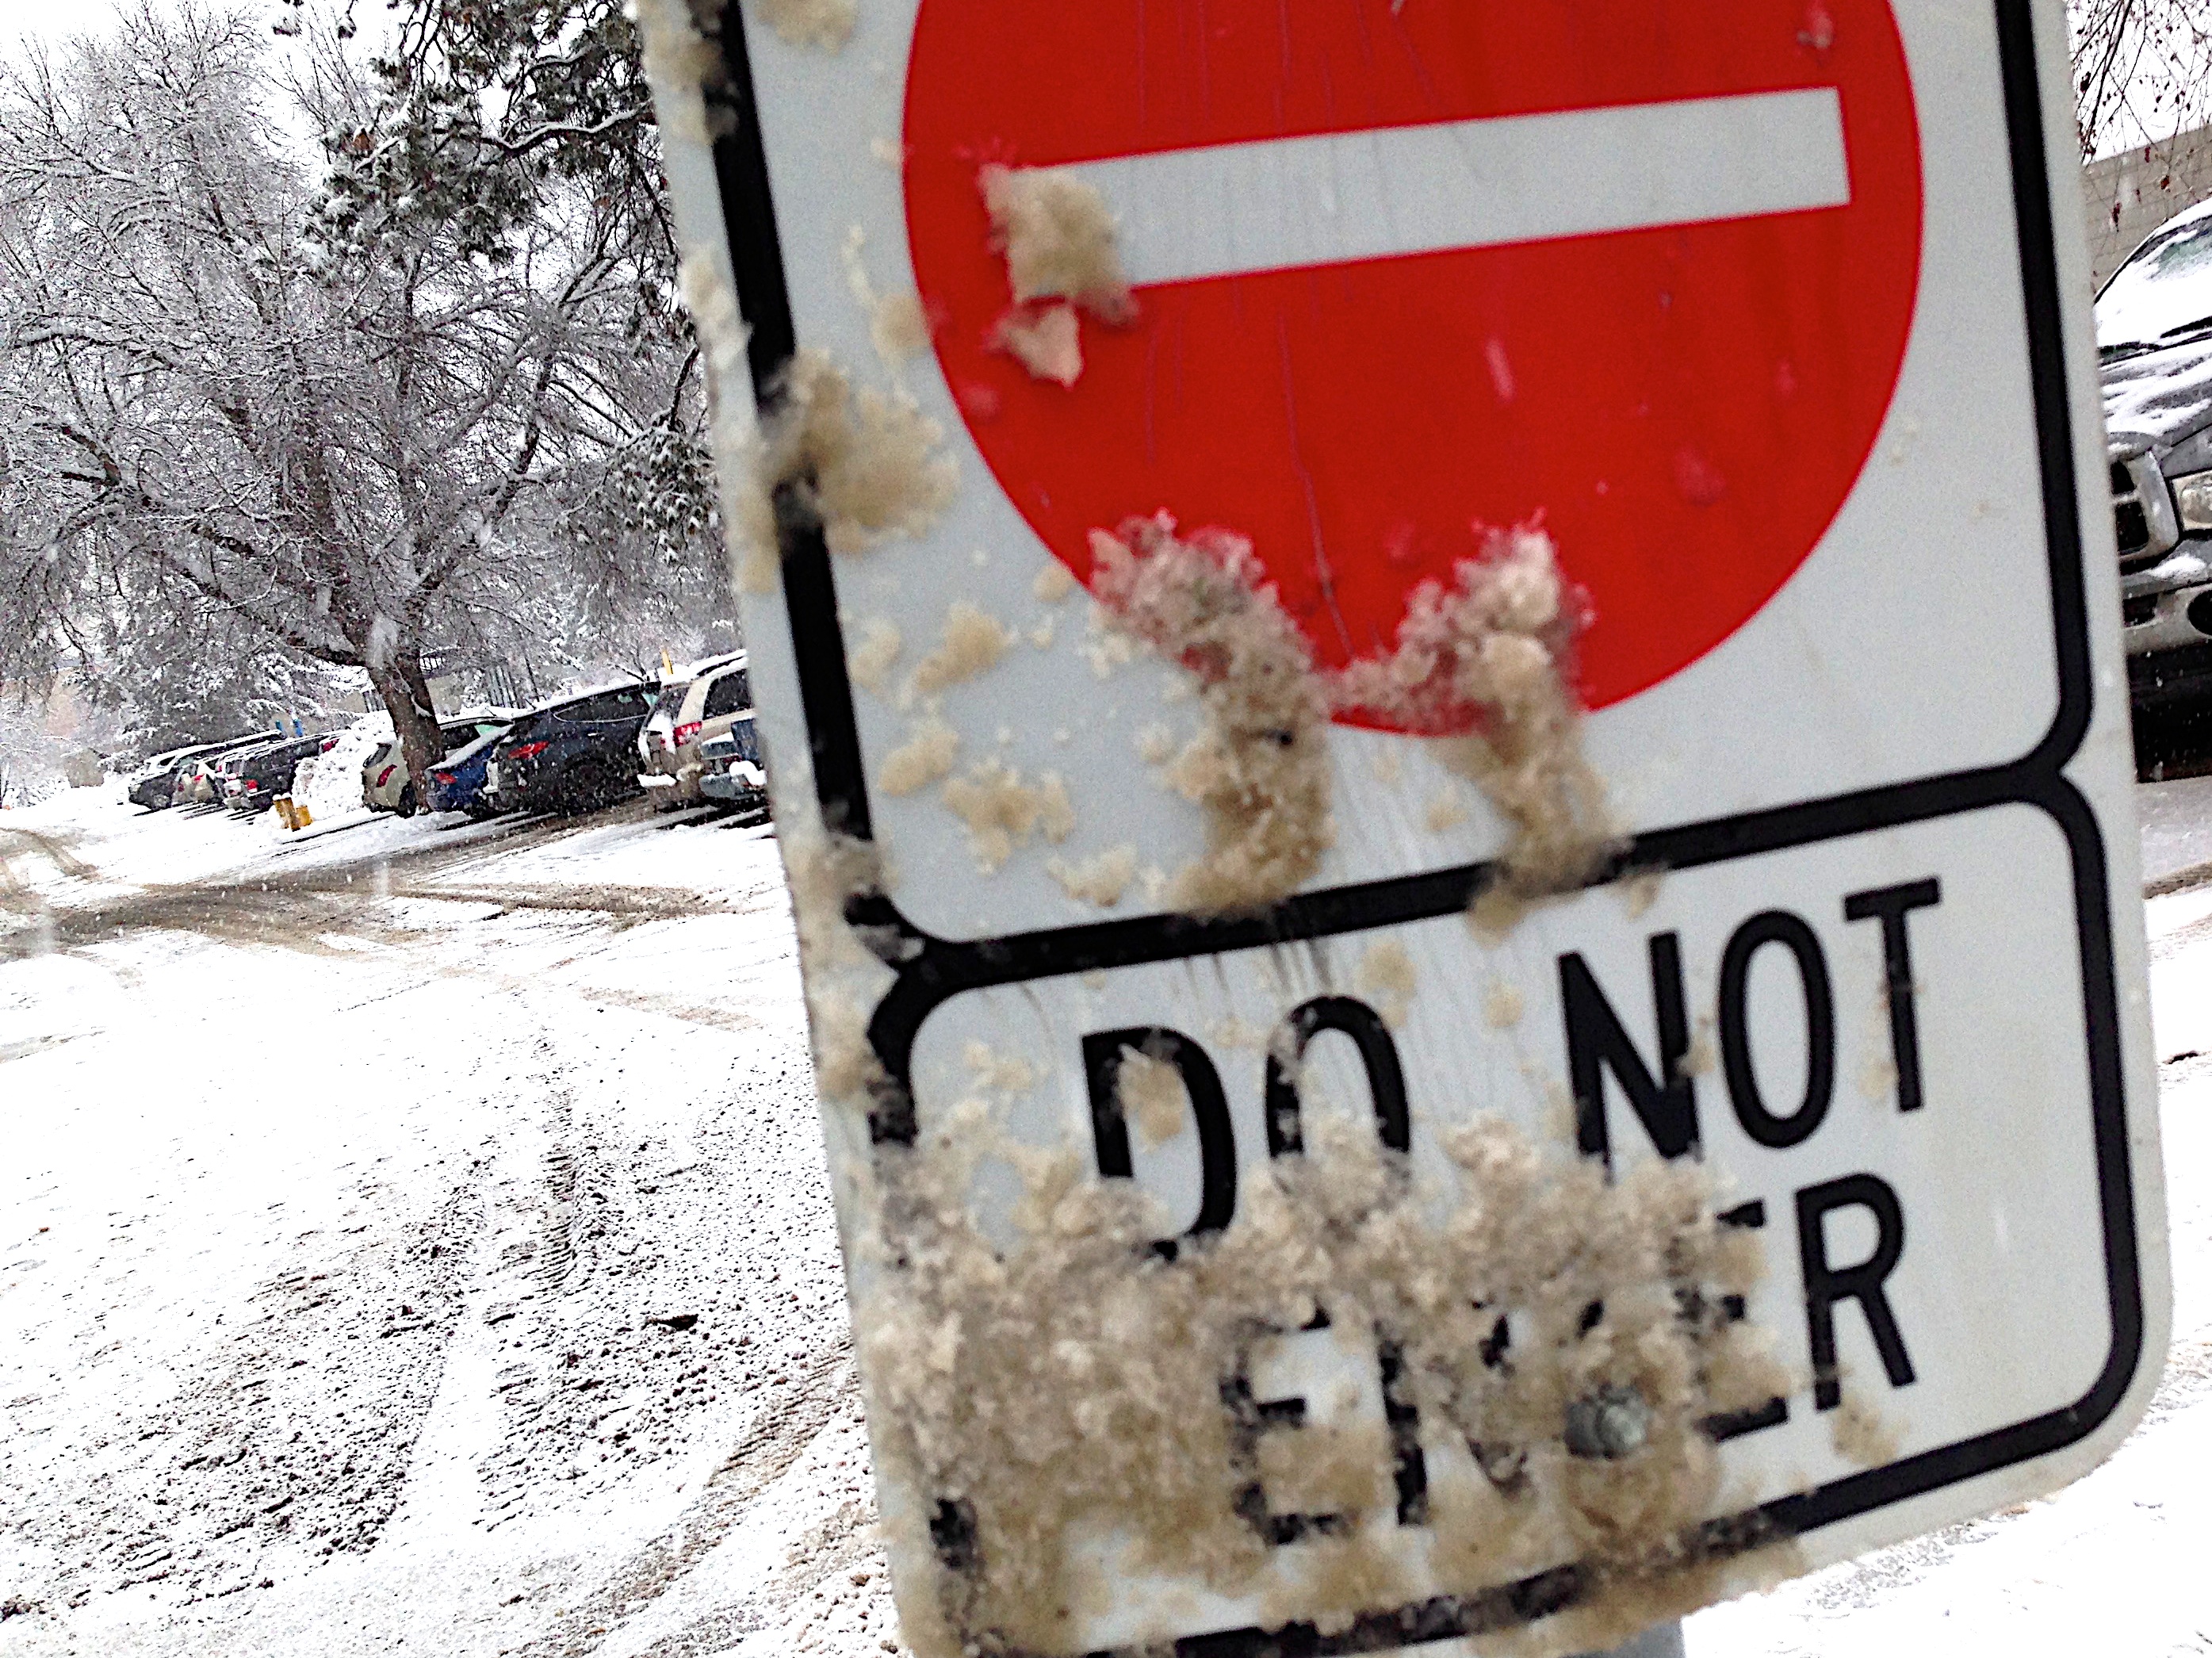
tree, snow, winter, sign, ice, vehicle, signage, motor vehicle, freezing, automotive exterior